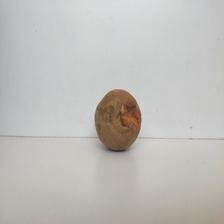
Size: Spoiled